Culture of Montreal

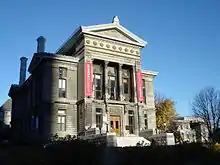
Redpath Museum

Montreal has a vast network of museums, art galleries, and exhibition centres. The Montreal Museum of Fine Arts possesses a varied collection of European, First Nations, Inuit, and Canadian arts, including important paintings from Montreal's own Betty Goodwin, James Wilson Morrice, and Paul-Émile Borduas. The Musée d'art contemporain has concentrated its collection mainly on emerging post-war Quebec artists, with arguably some of the best artistic works in Quebec from Alfred Pellan and Jean-Paul Riopelle.